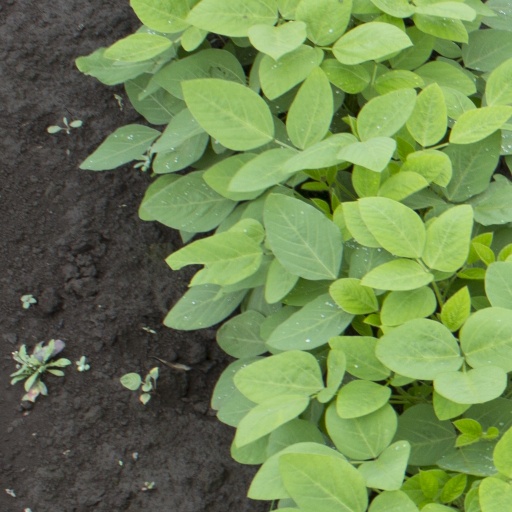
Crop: soybean